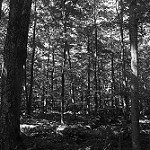
Label: B & W